Mihai Robu

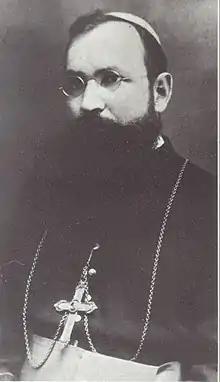
Mihai Robu

Mihai Robu (10 April 1884 – 27 September 1944) was a Romanian cleric, bishop of the Roman Catholic Diocese of Iași. Born in Săbăoani, Neamț County, He entered the Roman Catholic Theological Institute of Iași in 1894, being ordained deacon in 1906 and priest in 1907. For several years, starting before his priestly ordination, he was in charge of the Iași seminarians. During World War I, when the seminary was closed, he was a parish priest at Văleni, Faraoani and Bacău. In 1920, he returned to teach when the seminary reopened, and was named secretary to Bishop Alexandru Cisar. In 1922, he was named parish priest at Horlești and chaplain at an Iași monastery. In 1925, he was consecrated Bishop of Iași by Cisar. Among his activities were the building of numerous churches, special attention to the seminary and the opening of a new one at Luizi-Călugăra, support for the Catholic press and many visits to parishes in the diocese. In March 1944, due to the approach of the Eastern Front, he closed the seminary and withdrew with the students to Beiuș. Meeting with repression from the German and Hungarian armies, he went to the mountains at Finiș in mid-September. He caught double pneumonia and soon died. Buried in Beiuș, his remains were moved to the old Roman Catholic cathedral in Iași in 1964.